Francisco Elías de Tejada y Spínola

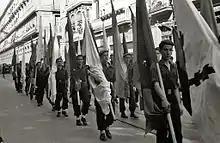
Requete on parade

Some authors maintain that there were no Carlist antecedents in the Tejada family; however, records reveal that a Justiniano Elías de Tejada, though initially opposing designs in the 1860s, in the early 1870s turned president of Junta Carlista de Castuera and was even subject to jokes because of that. Francisco himself claimed he had joined at the age of 15, remained a Carlist during his adolescence and in 1936 returned from Germany to enlist to the Nationalist army responding to the call of his king, Alfonso Carlos, though he provided also conflicting or confusing accounts.